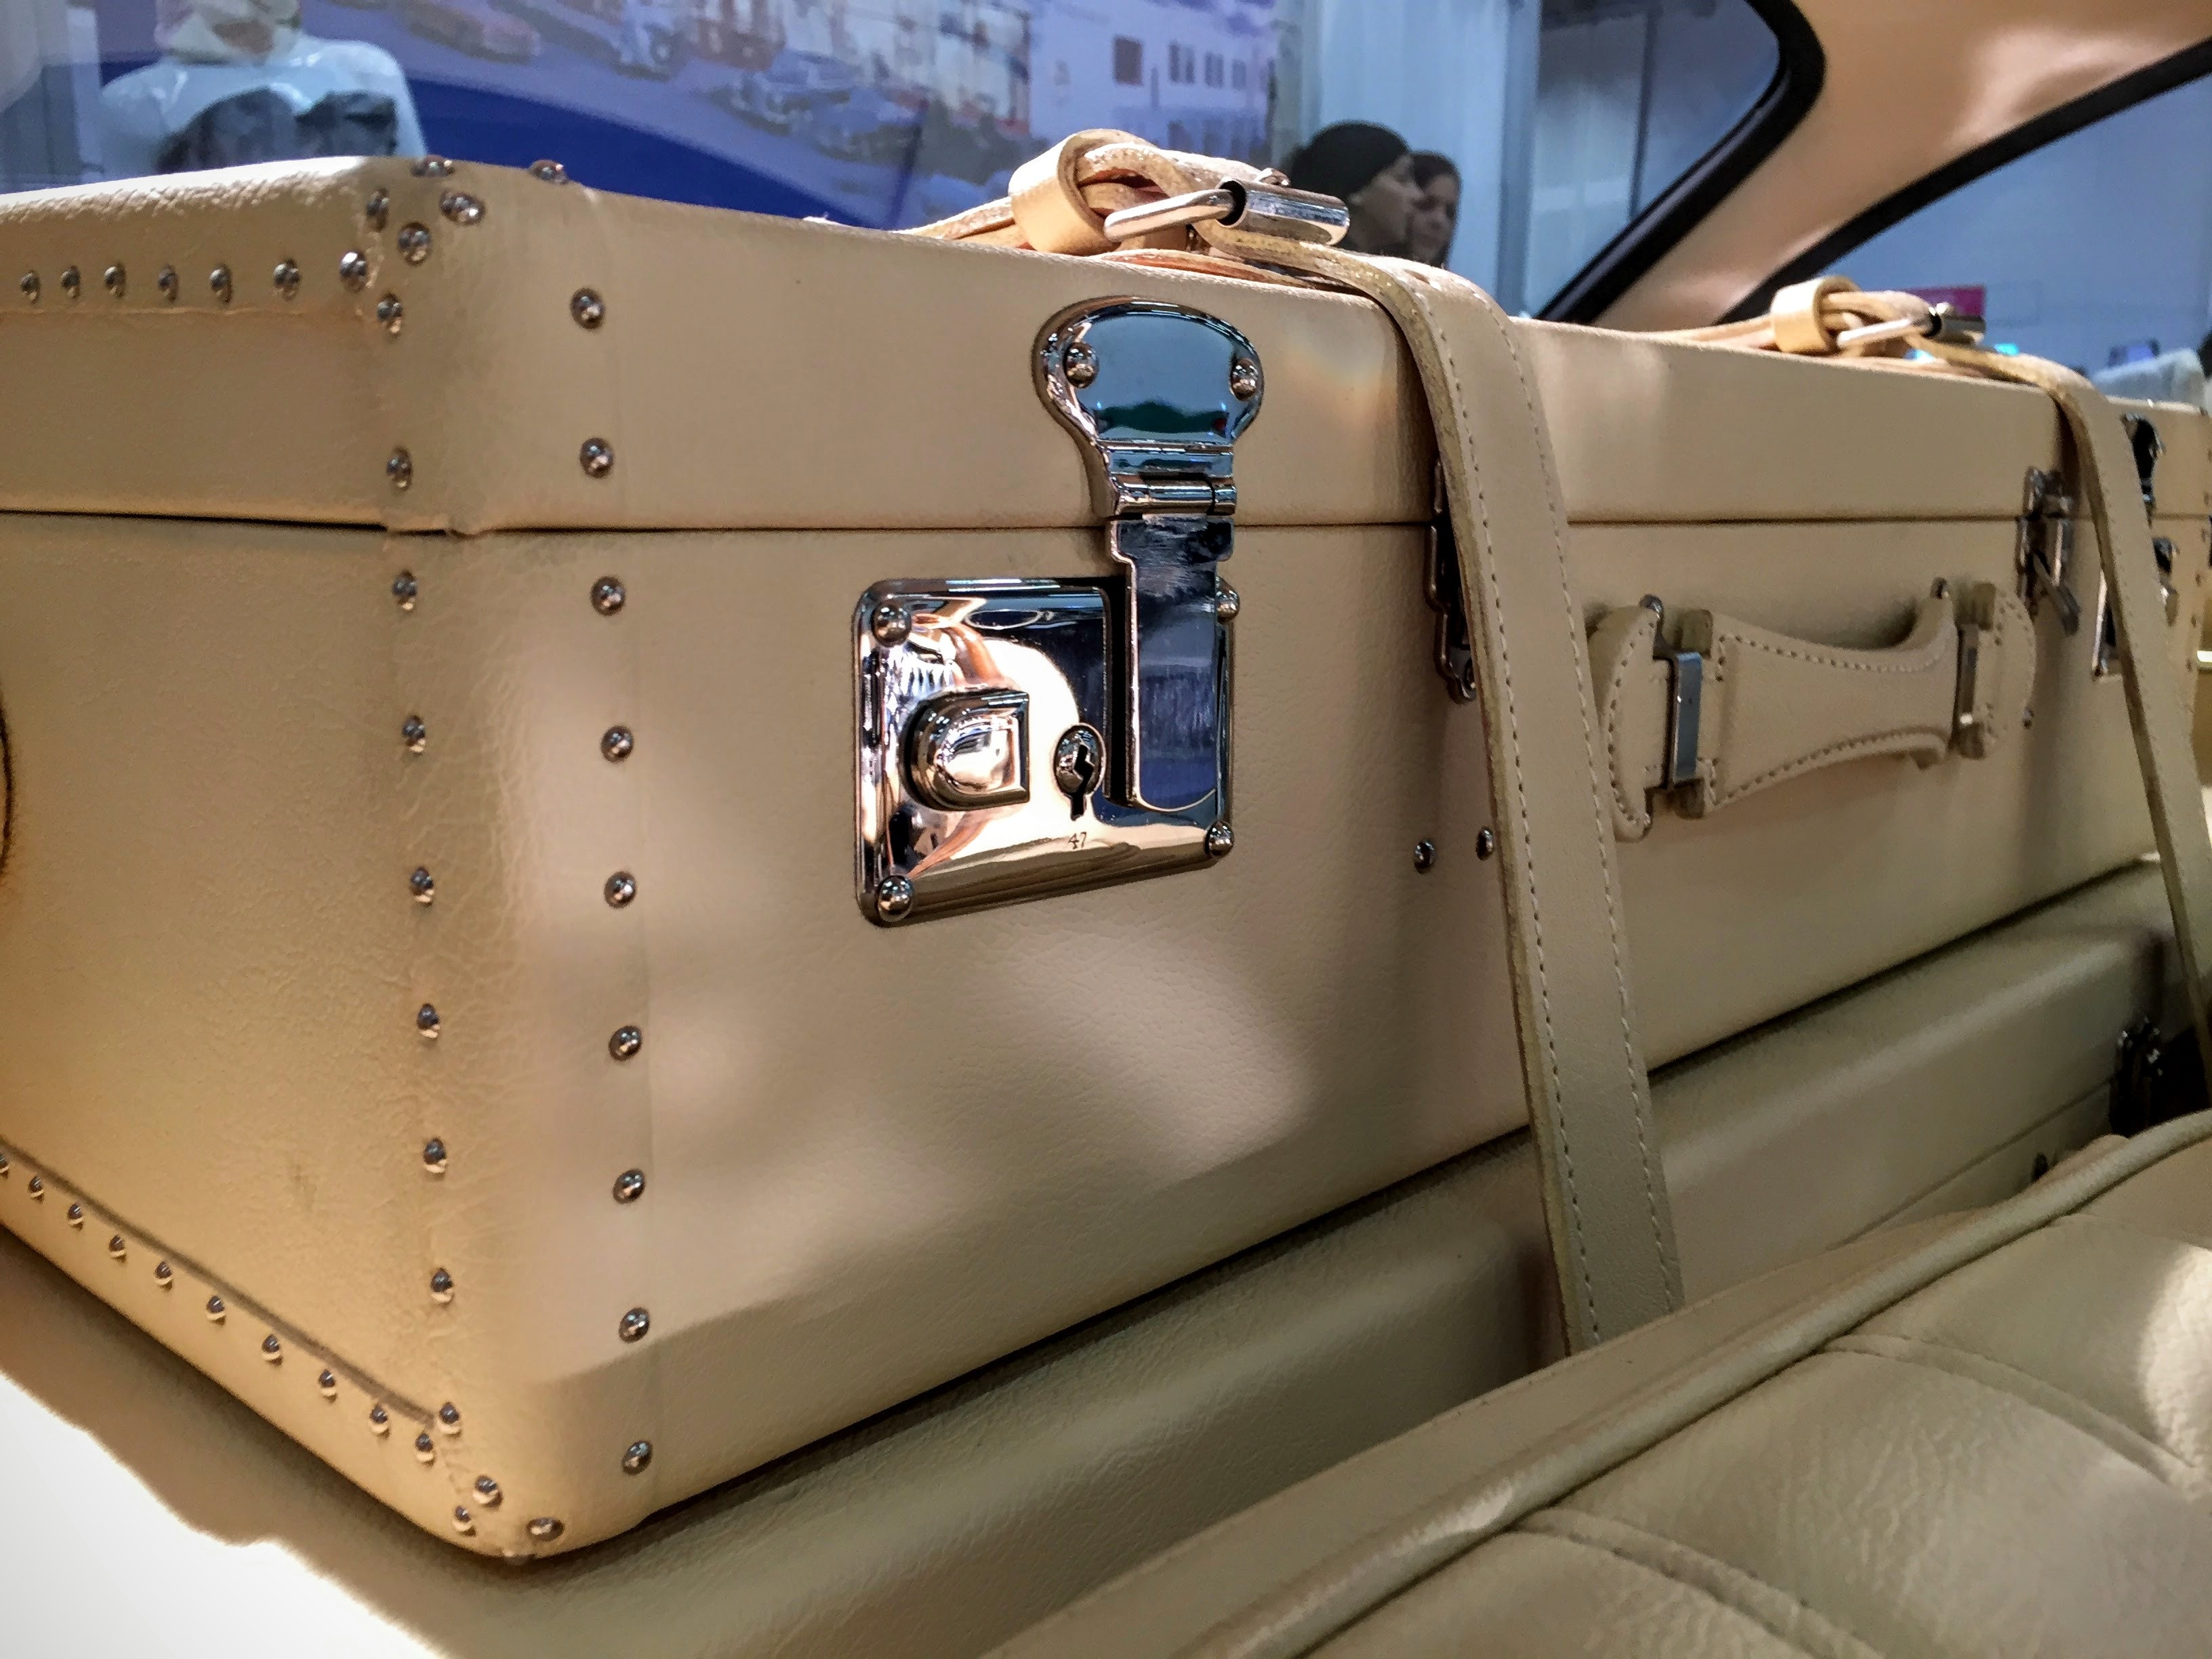
technology, car, vehicle, auto, machine, black, automotive, sporty, chrome, luxury, germany, beautiful, oldtimer, elegant, mercedes, classic, expensive, daimler, 300, pkw, mercedes benz, rarity, benz, rarely, two seater, dream car, gullwing, daimler benz, automobile make, automotive exterior, sl